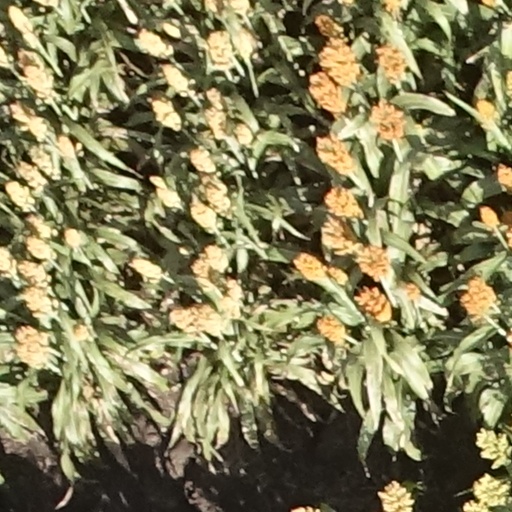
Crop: sorghum